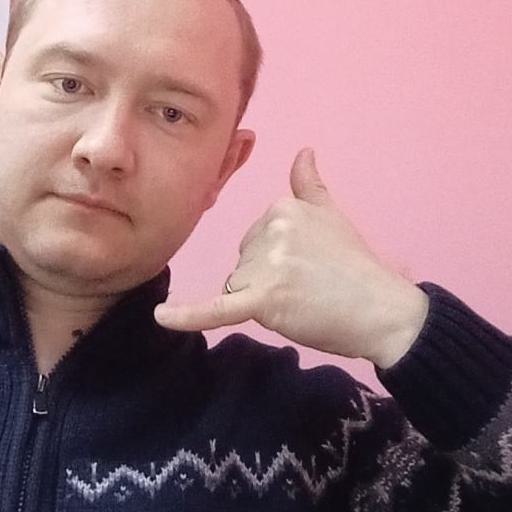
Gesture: call